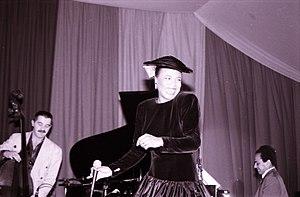
Dee Dee Bridgewater au festival Jazz d'Or de Strasbourg 1990
Dee Dee Bridgewater, de son vrai nom Denise Eileen Garrett, née le 27 mai 1950 à Memphis, Tennessee, est une chanteuse de jazz américaine.